Amoeba

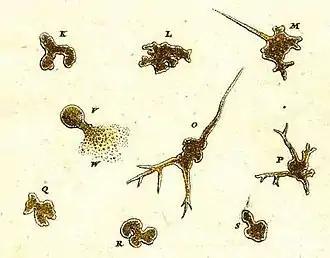
The first illustration of an amoeboid, from Rösel von Rosenhof's "Insecten-Belustigung" (1755)

Amoebae have been found to harvest and grow the bacteria implicated in plague. Amoebae can likewise play host to microscopic organisms that are pathogenic to people and help in spreading such microbes. Bacterial pathogens (for example, "Legionella") can oppose absorption of food when devoured by amoebae.